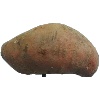
Label: Potato Sweet 1